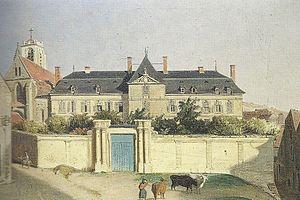
château de Saint-Brice à Saint-Bris-le-Vineux dans l'Yonne, peinture anonyme du XIXe siècle
Adèle Rebuffel, baronne Alexandre Petiet, née en 1788, morte en 1861, est surtout connue pour la tendresse que lui porte son cousin Henri Beyle dans leur jeunesse. Stendhal parle d'elle dans sa Vie de Henry Brulard, dans son Journal, dans sa Correspondance, et s'en inspire pour plusieurs personnages : Armance et Adèle Davernay.